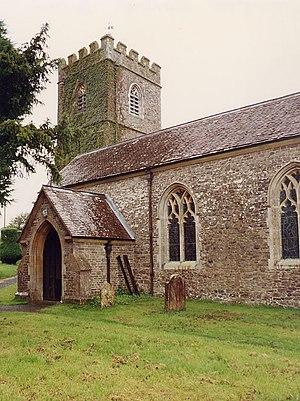
Stoodleigh est un village et une paroisse civile du Devon, en Angleterre. Il est situé à 10 km au nord de Tiverton et à 8 km au sud de Bampton.